Aston Martin DB Mark III

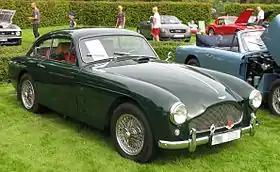
1957 Aston Martin DB 2/4 Mark III

The DB 2/4 Mark III (normally simply called DB Mark III, even at the time of its introduction) is a grand tourer sold by Aston Martin from 1957 until 1959. It was an evolution of the DB2/4 Mark II model it replaced, using an evolution of that car's 2.9-litre Lagonda straight-6 engine.